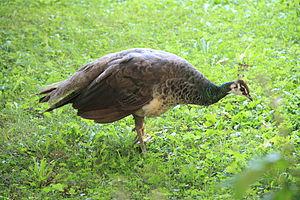
Muséum de Toulouse